Committee of Catholics to Fight Anti-Semitism

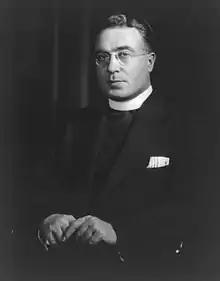
Father Charles Coughlin c. 1933

According to "The New York Times" the committee's "program of activity consists of frequent issuance of literature, radio broadcasts, speakers' bureaus, educational programs for schools, research bureau, information service, and education of Catholics to combat bigotry and anti-Semitism."